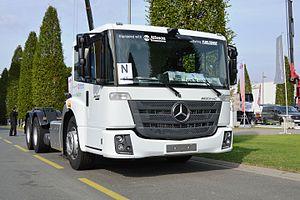
Le Mercedes-Benz Econic est un camion de Mercedes-Benz. Le 10000ᵉ exemplaire a été fabriqué en février 2011. Depuis 2018, il est commercialisé en Amérique du Nord sous la marque Freightliner sous le nom Econic SD.